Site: brandenburg
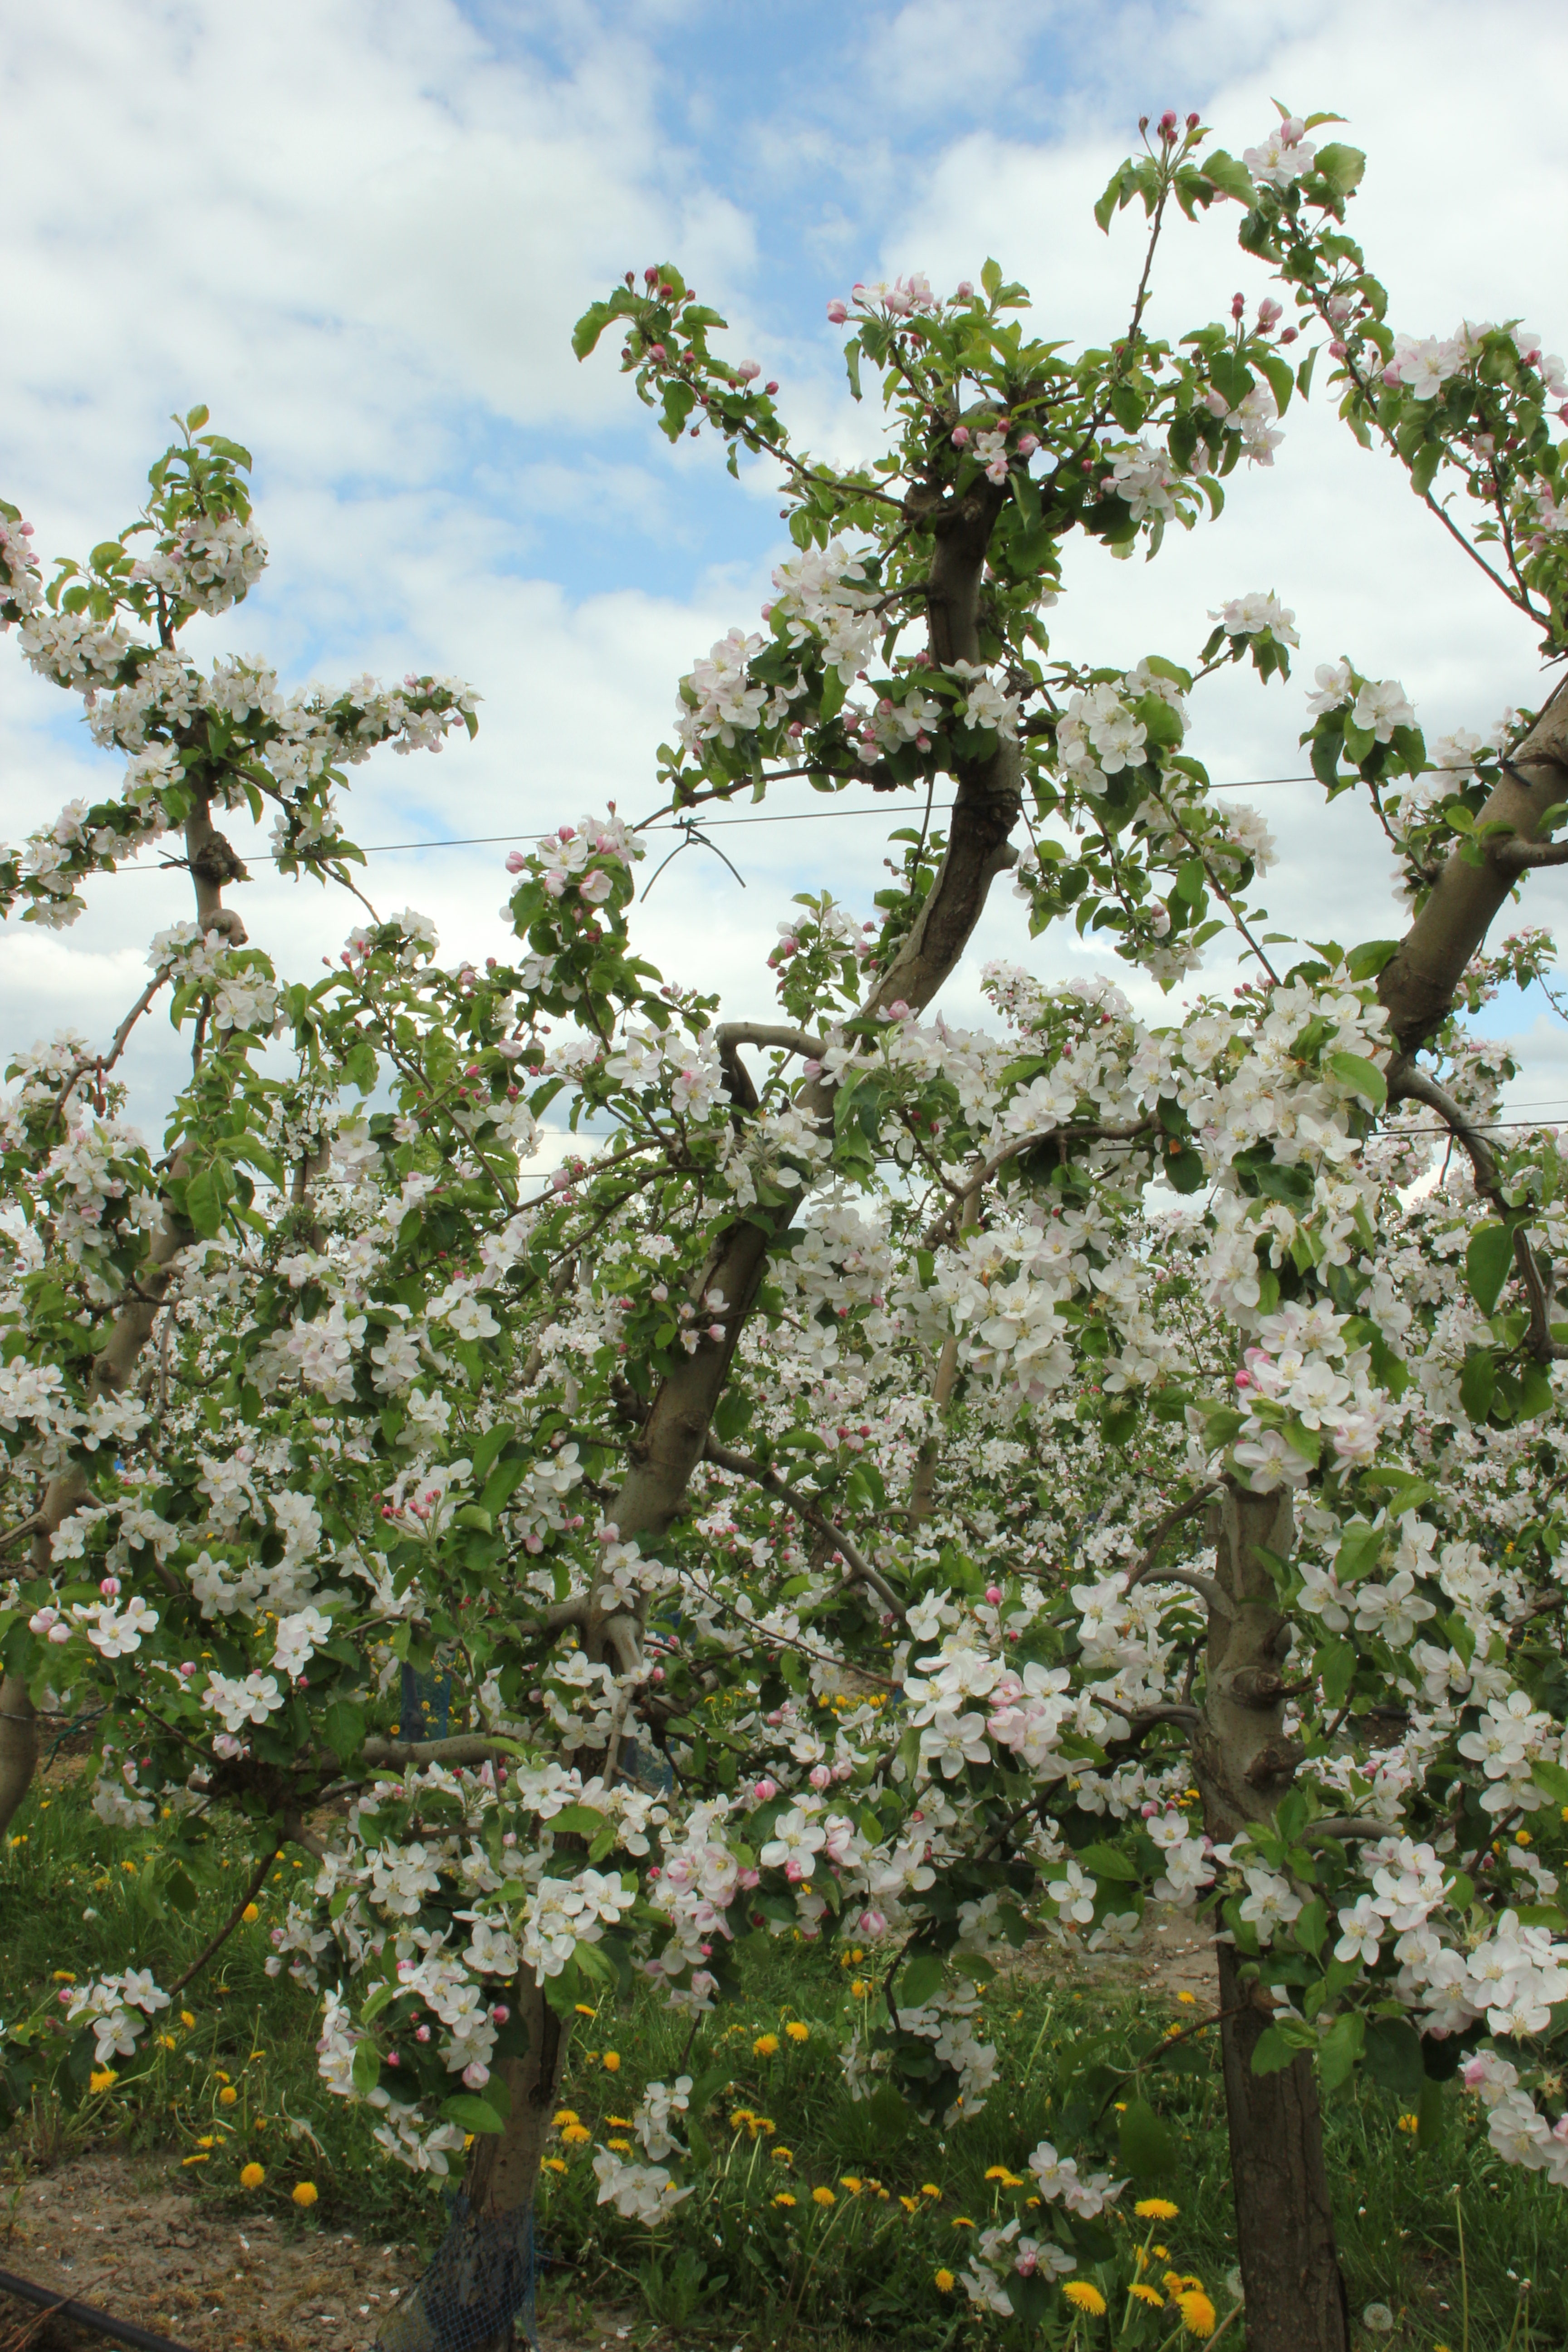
Growth stage (BBCH 65): Flowering